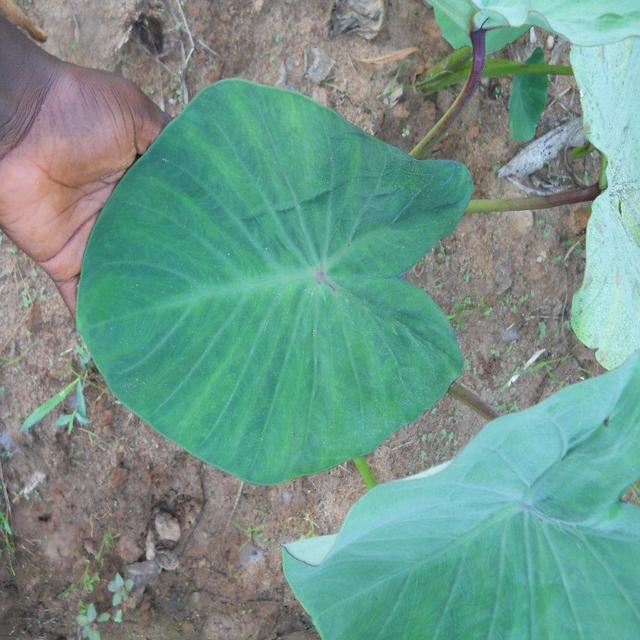
Label: Healthy